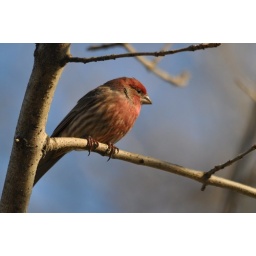
A beautiful male house finch roosting in an oak tree in the front yard.